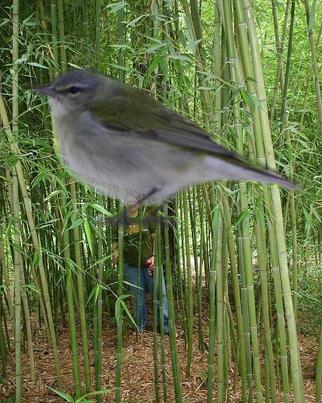
Bird species: Tennessee_Warbler
Bird type: landbird
Background: land